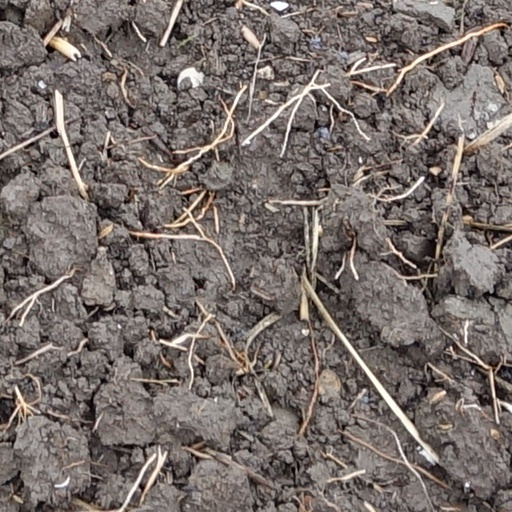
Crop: wheat